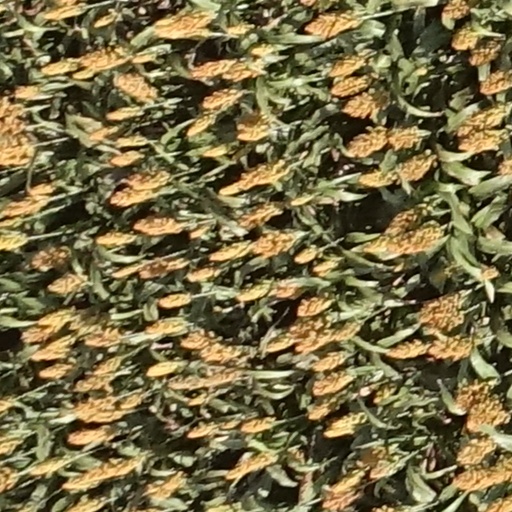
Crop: sorghum